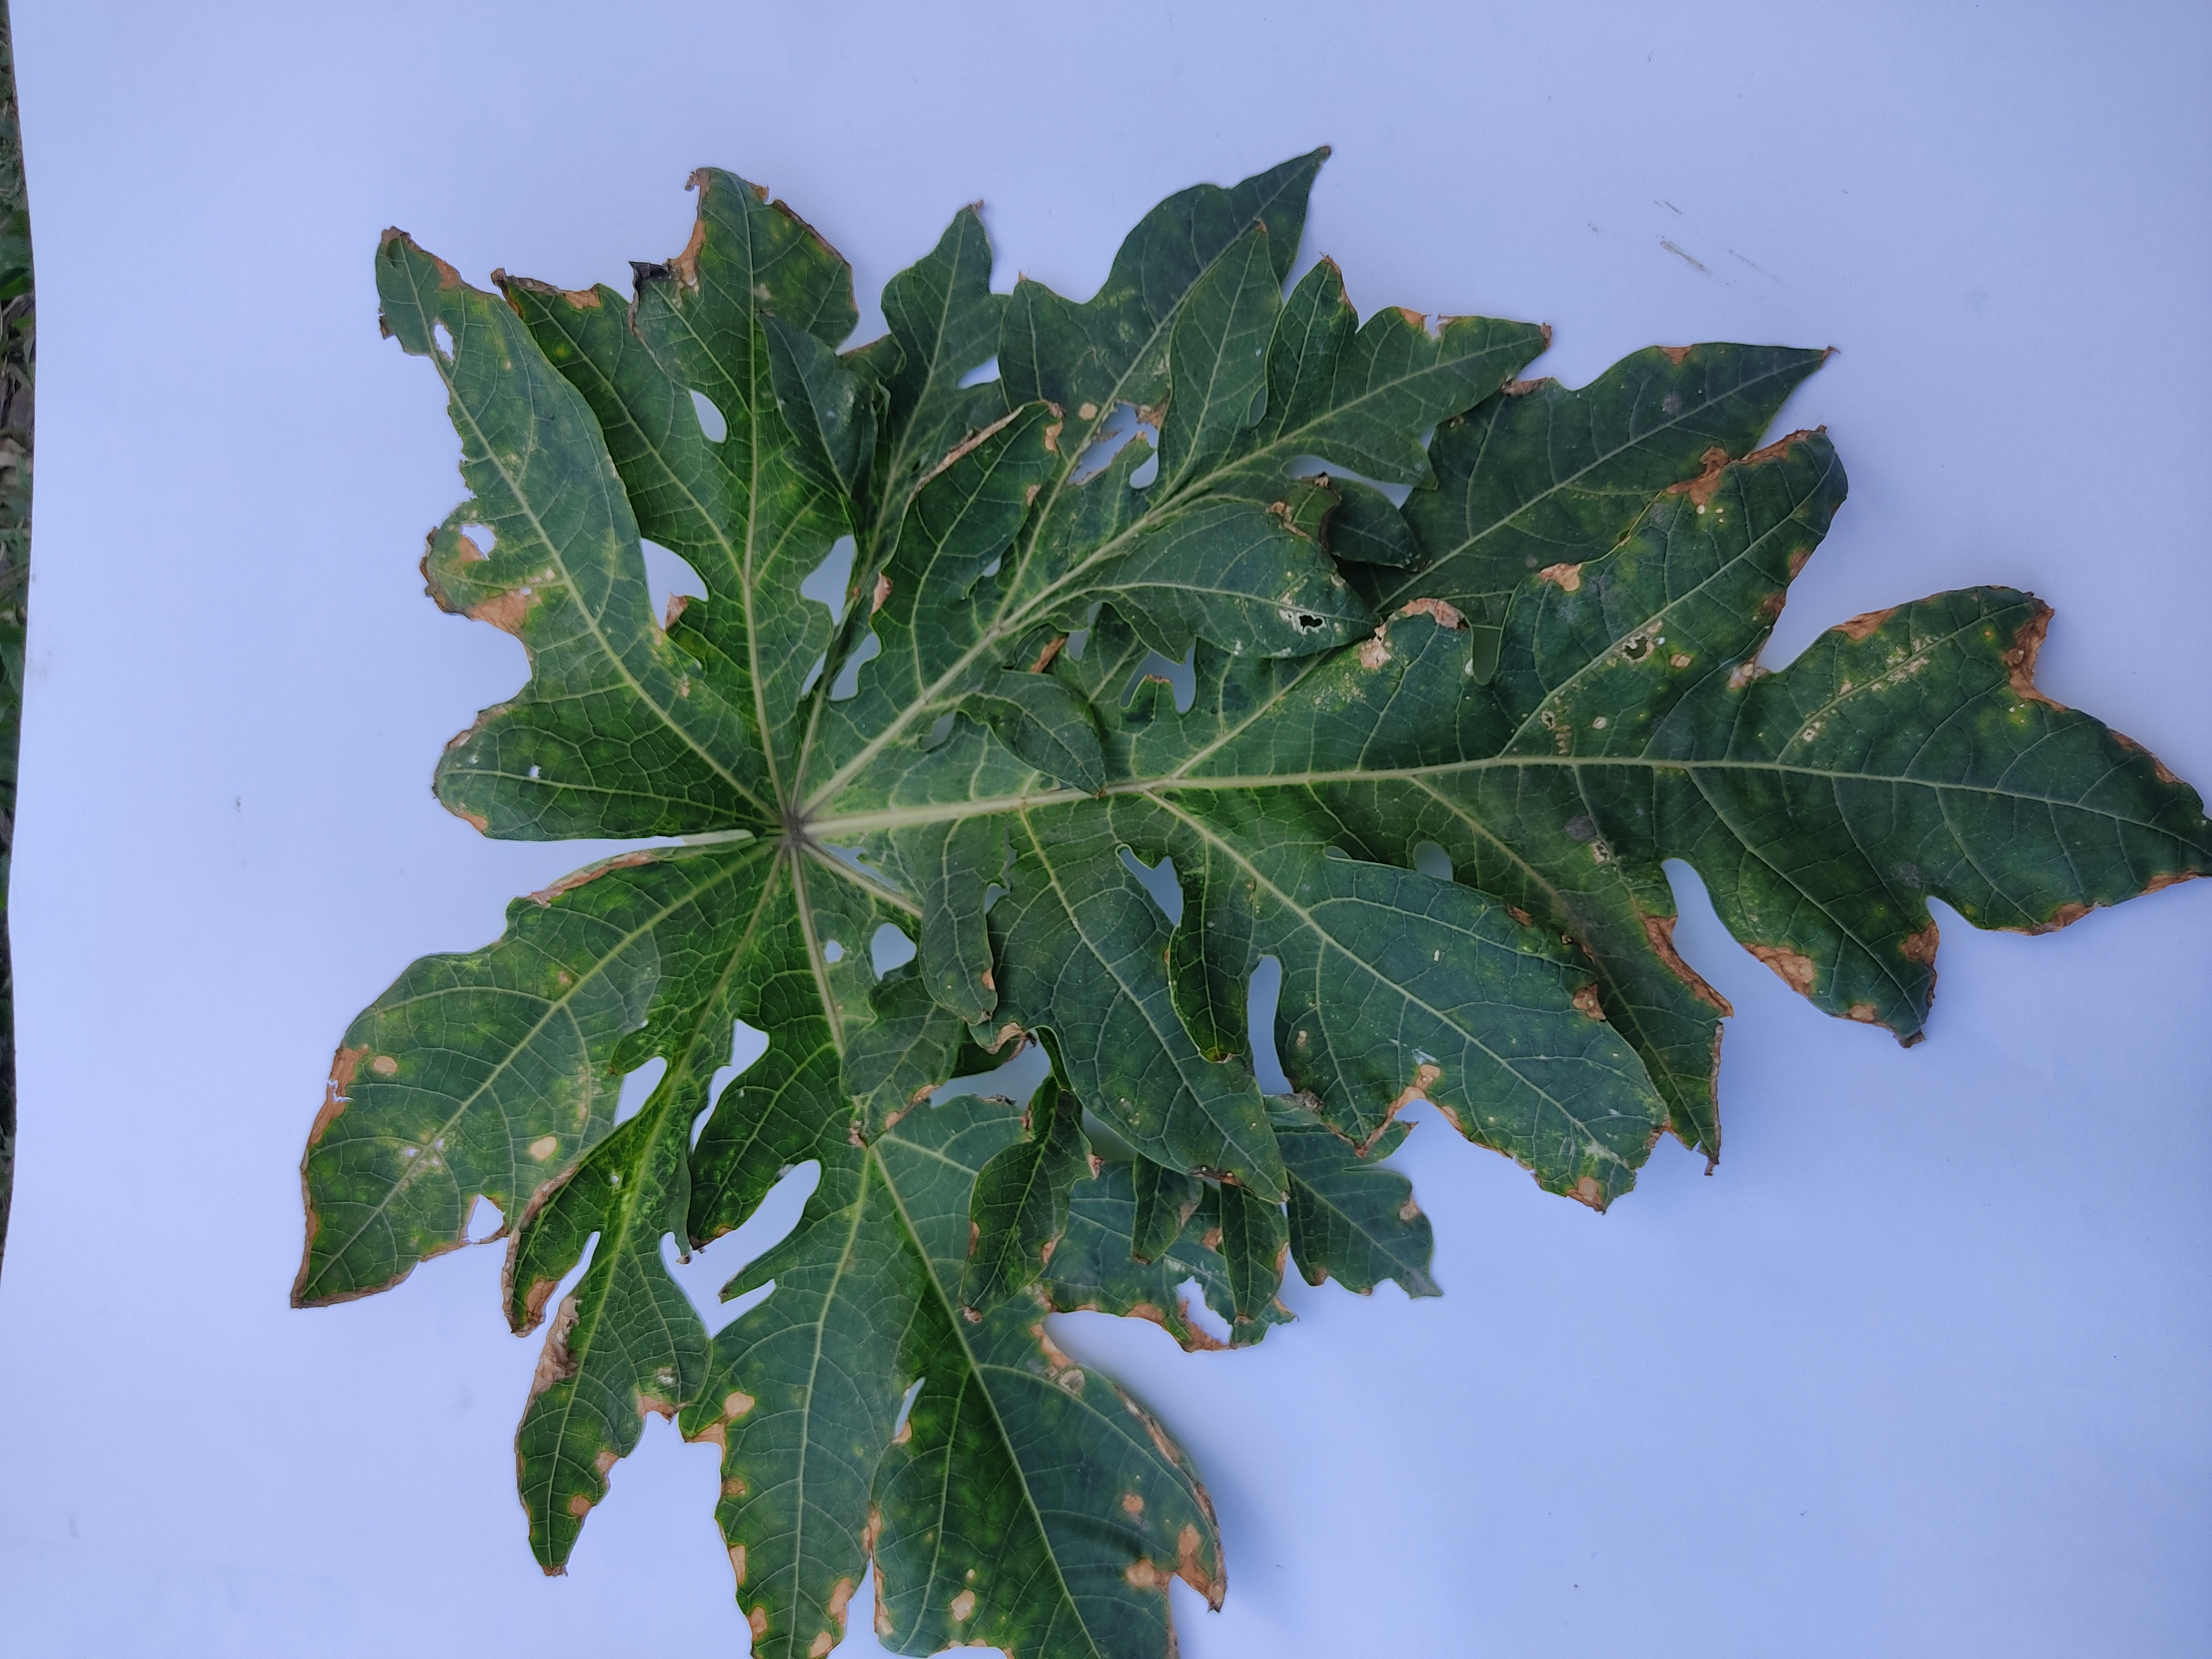
Label: Mite Disease